Christopher Bell (racing driver)

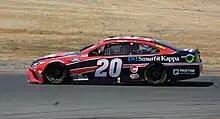
Bell's No. 20 Toyota at Sonoma Raceway in 2021

In his second race in JGR's No. 20, the 2021 O'Reilly Auto Parts 253 on Daytona's road course, he passed Joey Logano with two laps remaining to score his first career Cup victory. He became the first driver from Oklahoma to win a Cup Series race, the 35th driver to win a NASCAR race in all three main series, and the 100th winner in NASCAR's modern era. In July, he returned to the Xfinity Series at New Hampshire, where he led 151 of 200 laps including the final 146 to win. During the playoffs, Bell made it to the Round of 12, but struggled with a poor finish at Las Vegas, yet he rebounded with a fifth-place finish at Talladega. Following the Charlotte Roval race, he was eliminated from the Round of 8. He finished the season 12th in the points standings.